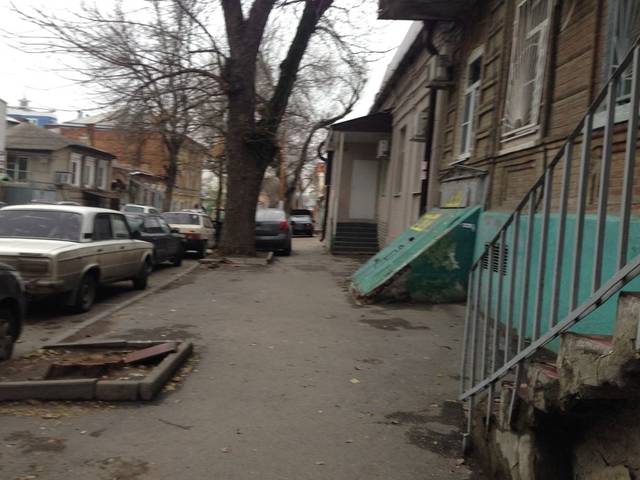
Region: Russia
Coordinates: 47.216, 39.715